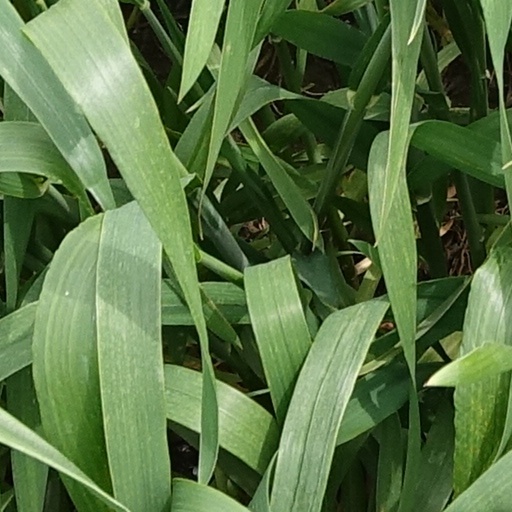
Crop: wheat